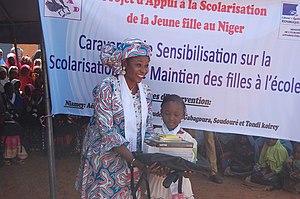
photo prise lors de la caravane de sensibilisation région de Dosso au Niger
L’ONG Femmes, Actions et Développement est une organisation féminine de défense des droits humains reconnue par l’État nigérien en avril 2010.